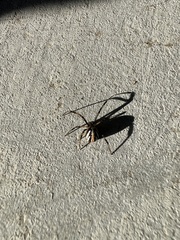
Species: Lactrodectus_hesperus